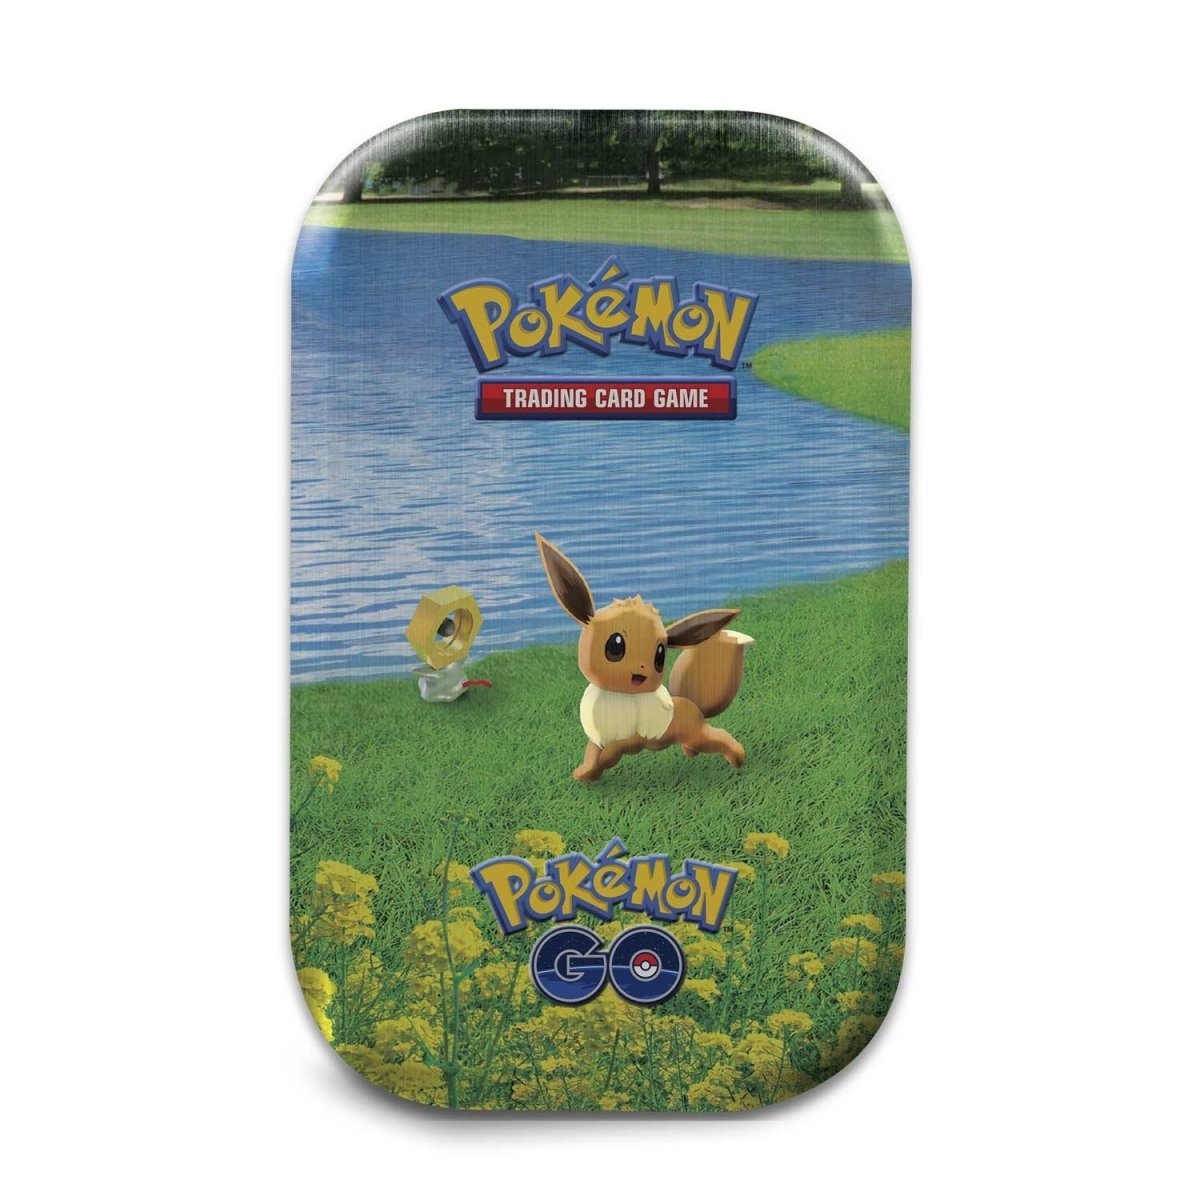
Pokémon Go Mini Tin
L'image du contenu peut varier.
Brand: Boutique Holo
Category: Toys & Games > Games > Card Game Accessories